Pope Pius VI

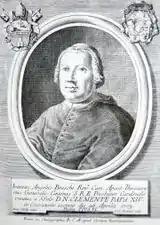
Cardinal Braschi c. 1773

Giovanni Angelo Braschi was born in Cesena on Christmas Day in 1717 as the eldest of eight children to Count Marco Aurelio Tommaso Braschi and Anna Teresa. His uncle was Cardinal Giovanni Carlo Bandi. His nephew was Romoaldo Braschi-Onesti, the penultimate cardinal-nephew.